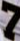
Number: 7